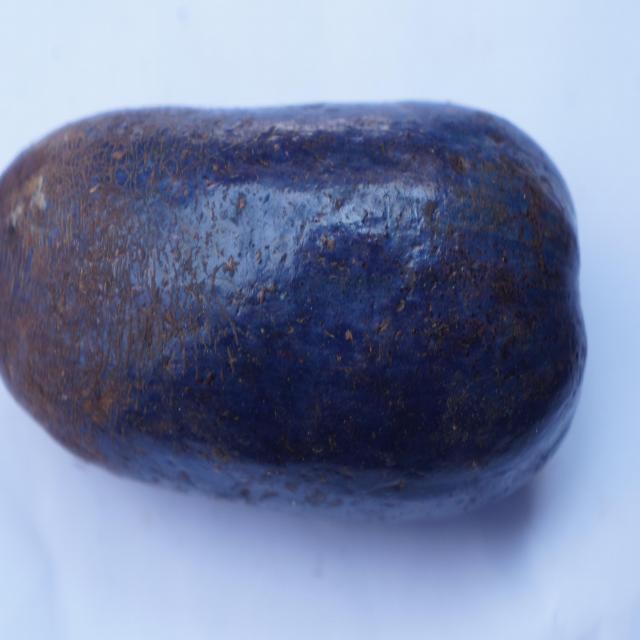
Plum grade: unaffected